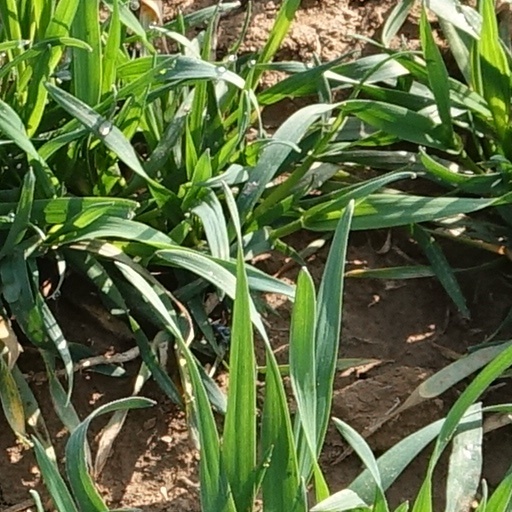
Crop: wheat